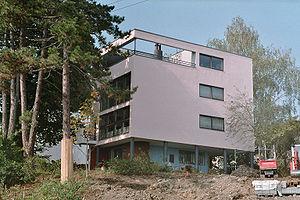
L'Architecture moderne ou Mouvement moderne naît du passage progressif de la campagne à la ville dans un contexte de changements techniques, sociaux et culturels liés à la révolution industrielle. Les conséquences se font sentir dans la construction et l'urbanisme entre la fin du XVIIIᵉ siècle et le début du XIXᵉ siècle et plus précisément dans l'après guerre après Waterloo. Puis une ligne cohérente de pensée se produit pour la première fois en Angleterre avec William Morris en 1860 mais le point crucial du processus qui met la théorie et la pratique face à la réalité est atteint par Walter Gropius en 1919 quand il ouvre le Bauhaus de Weimar. C'est à ce moment que l'on peut parler au sens strict du terme de mouvement moderne.